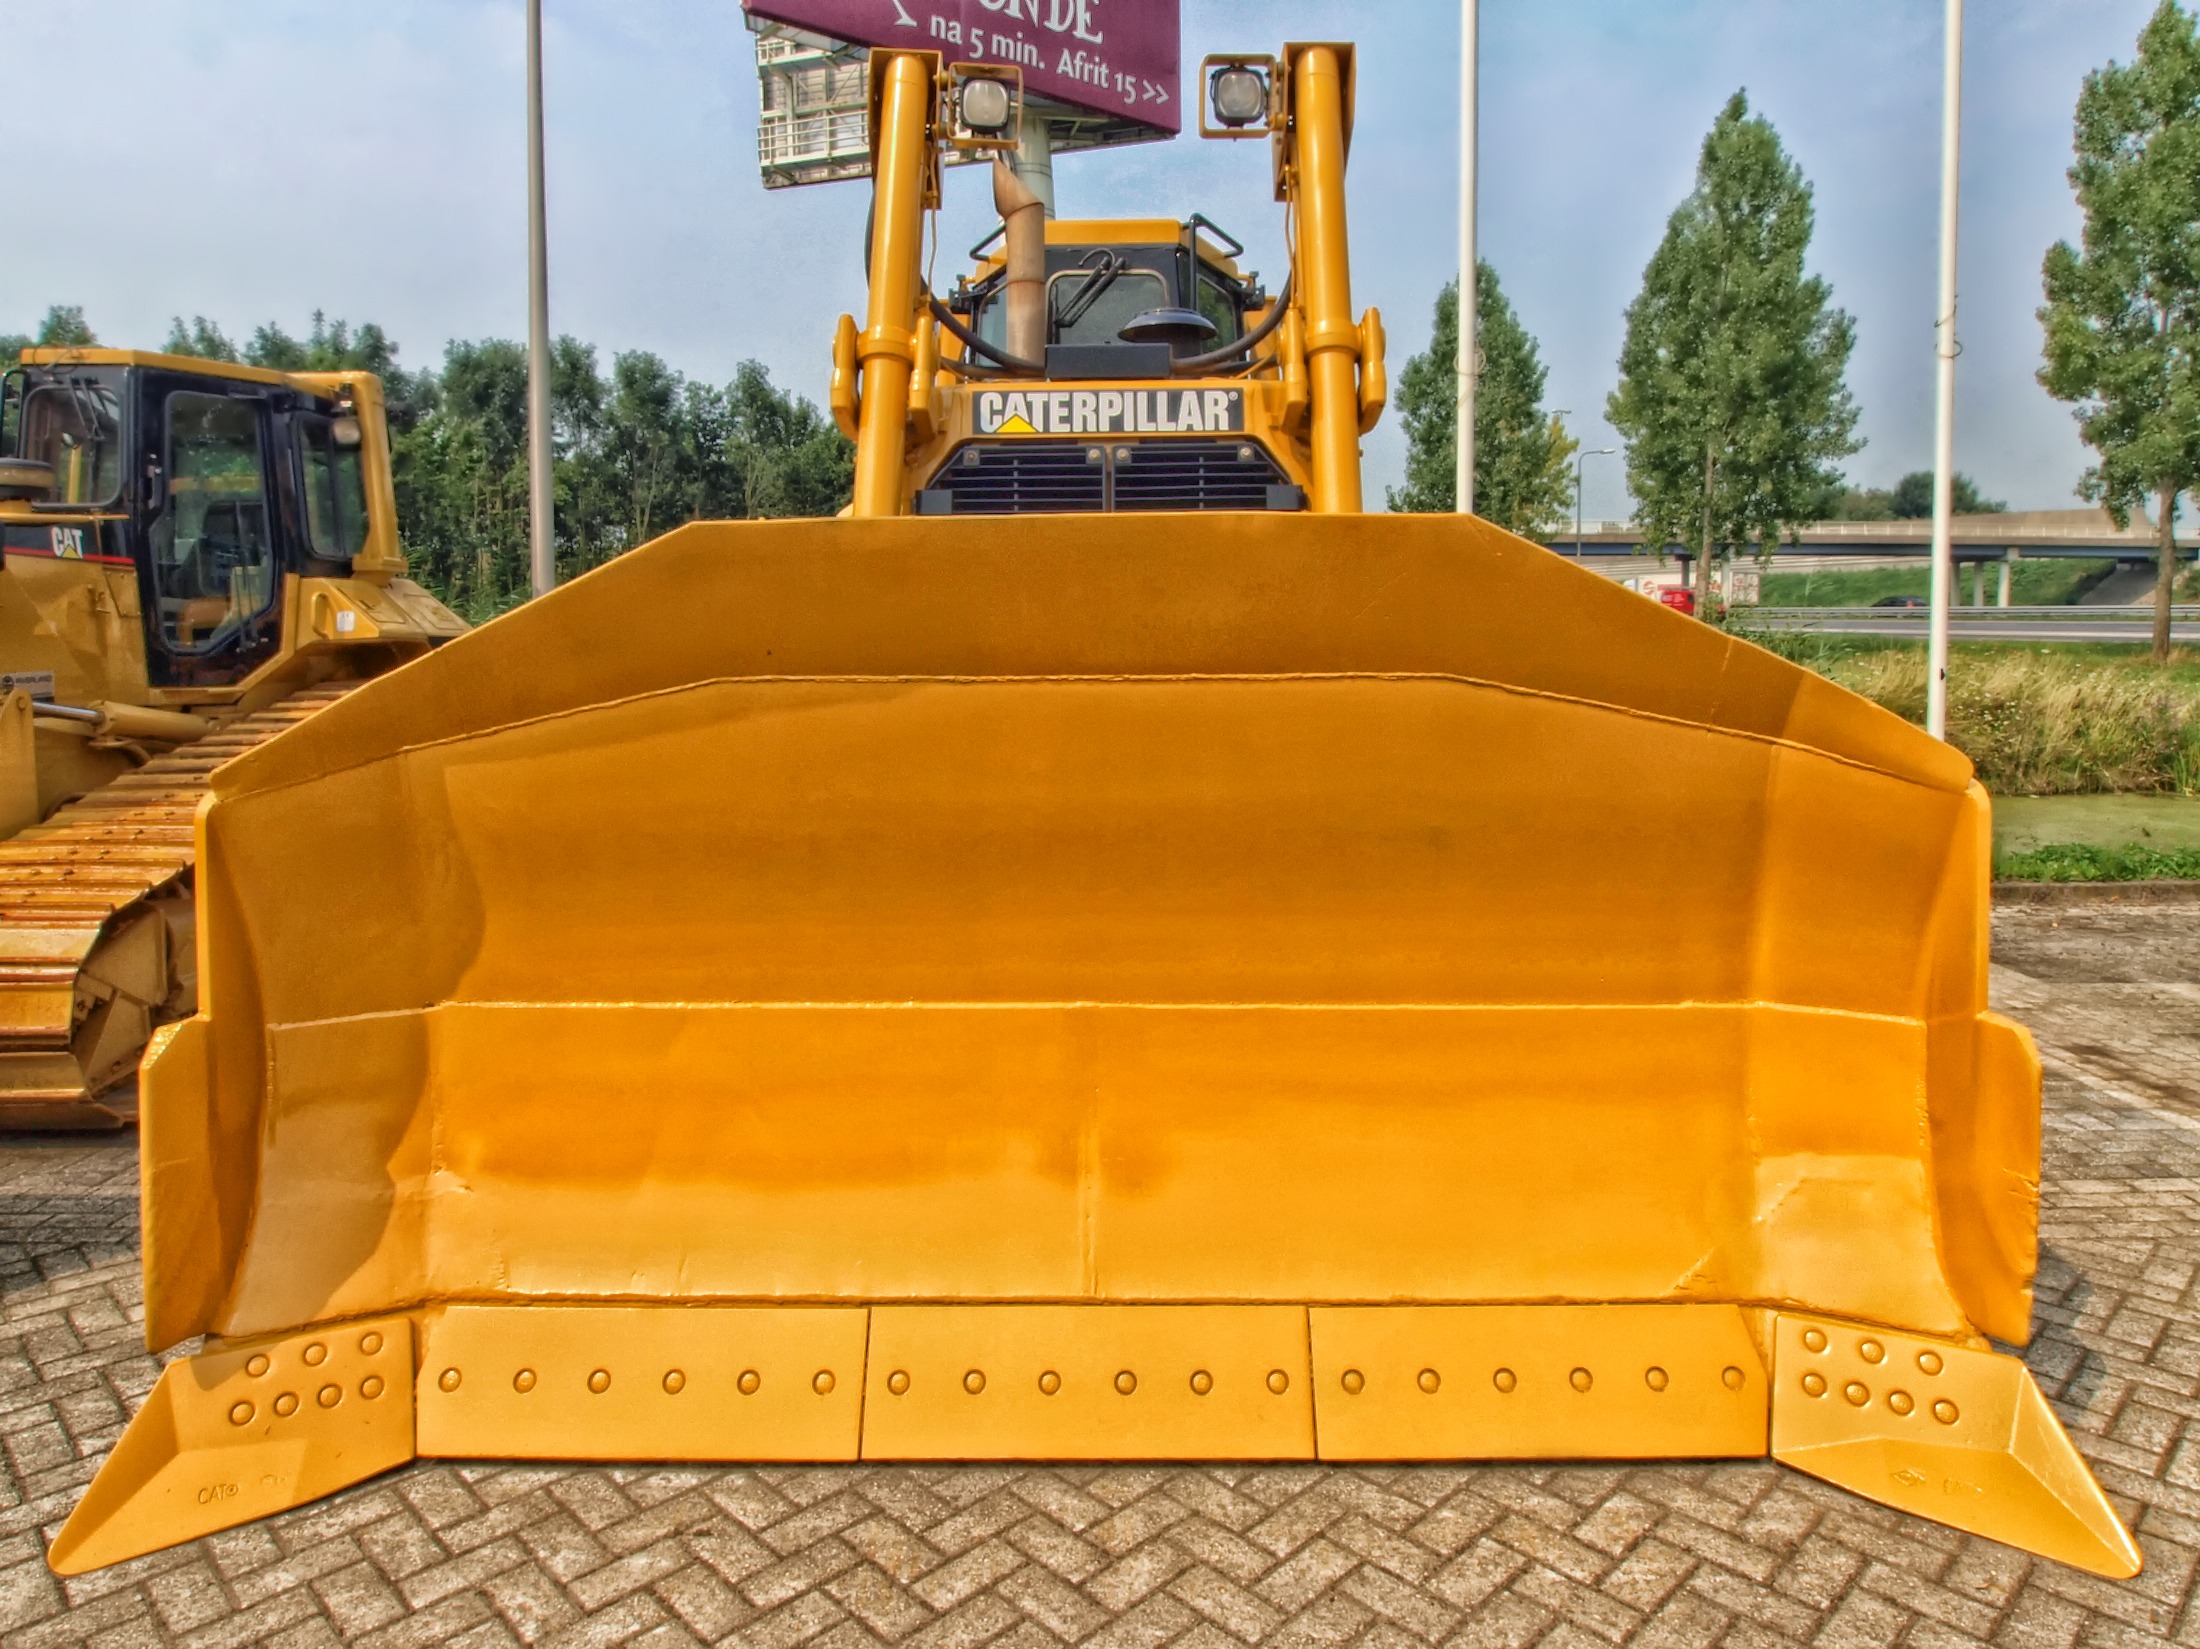
asphalt, portrait, vehicle, industrial, machine, caterpillar, bumper, bulldozer, hdr, scoop, construction equipment, heavy industry, land vehicle, man made object, automotive exterior